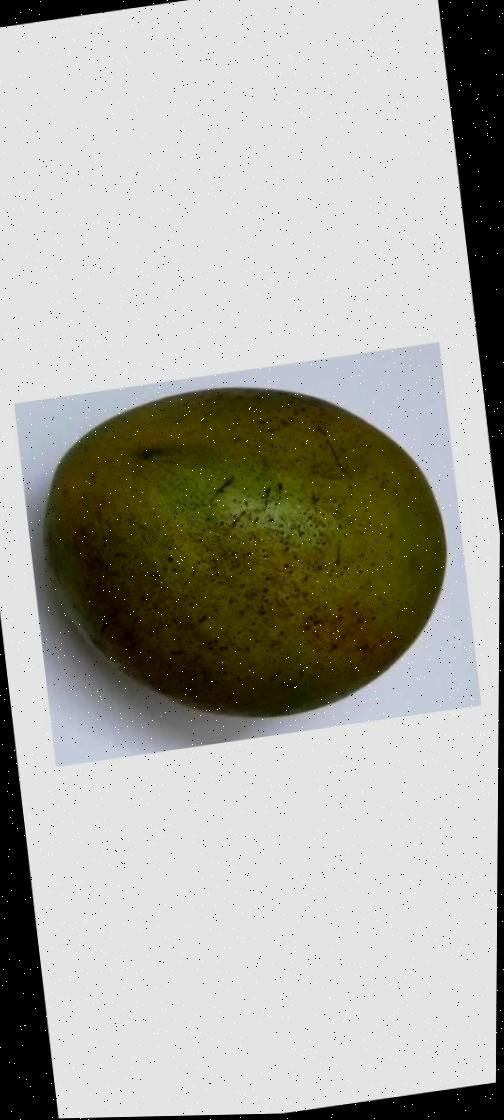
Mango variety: Harivanga